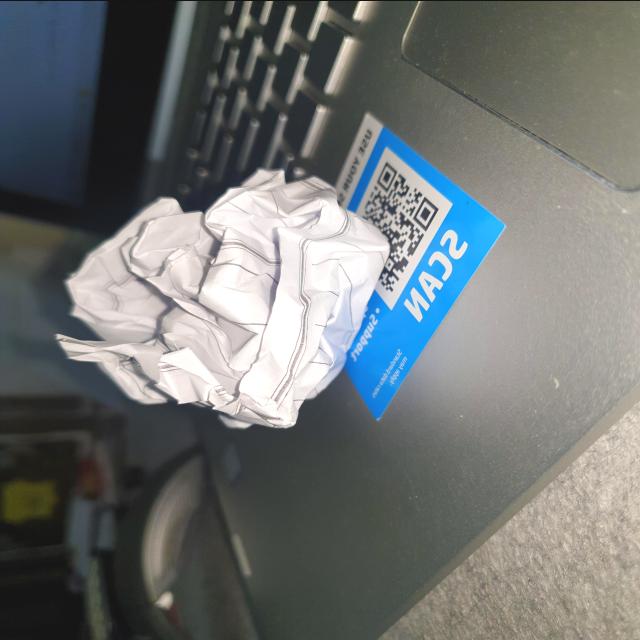
Label: tissues